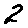
Label: 2